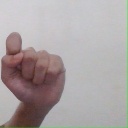
अक्षर: घ